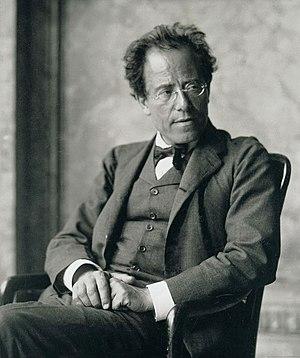
Les Nuits d'été constituent un ensemble de six mélodies d'Hector Berlioz sur des poèmes de Théophile Gautier, regroupés dans la section Poésies diverses du recueil La Comédie de la mort, paru en 1838. Composées entre 1834 et 1840 et publiées en septembre 1841, ces mélodies sont d'abord destinées à une voix de mezzo-soprano ou de ténor, et accompagnées au piano.